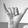
ASL letter: Y